Video games in the United Kingdom

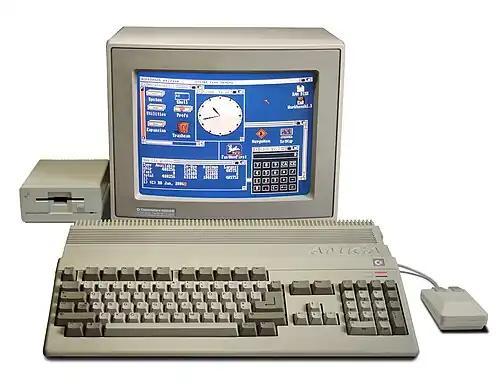
The Amiga 500

The more advanced 16-bit Commodore Amiga and Atari ST machines typically required a full team of developers to build games for; the bedroom coders of the previous years began to fade away as development companies formed to build games on these new systems. First released in 1985, the more expensive hardware and software stifled the uptake of both machines. The cheaper but less powerful Atari ST became the more popular of the two computers; in 1988 it accounted for nearly one in ten of all UK personal computer sales, more than double that of the Amiga. Although chart company Gallup reported in February 1989 that Amiga games had begun to outsell ST games for the first time, the combined sales for both platforms were still less than 10% of the total UK games market. The cheaper eight-bit machines like the ZX Spectrum were continuing to sell well, particularly with parents buying their first computer, with stocks of the Commodore 64 running out over Christmas 1988.